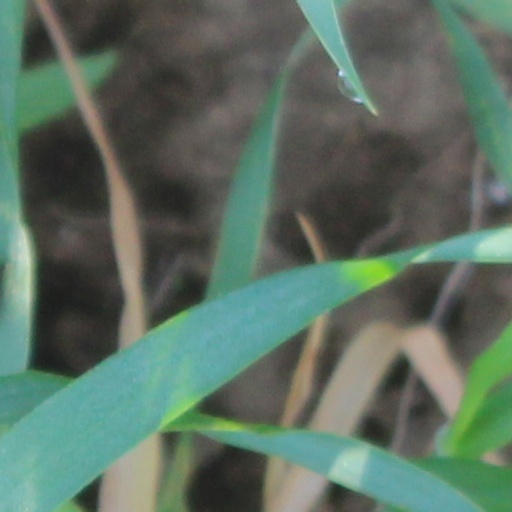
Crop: wheat